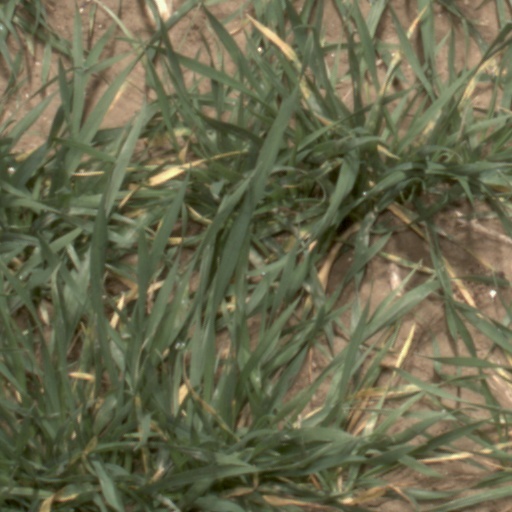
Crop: wheat